James Dowling

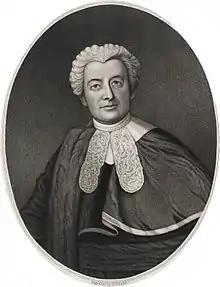
Sir James Dowling

Sir James Dowling (25 November 1787 – 27 September 1844) was an English-born Australian jurist in New South Wales, Chief Justice of New South Wales 1837 – 1844.